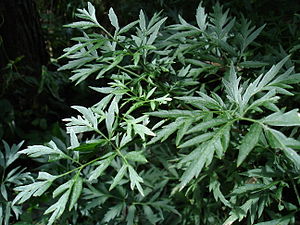
Fligetbladet hyld
Fligetbladet Hyld er en variant af Alm. Hyld, som adskiller sig fra arten ved, at småbladene er dybt opslidsede, sådan at løvet får et bregneagtig udseende.